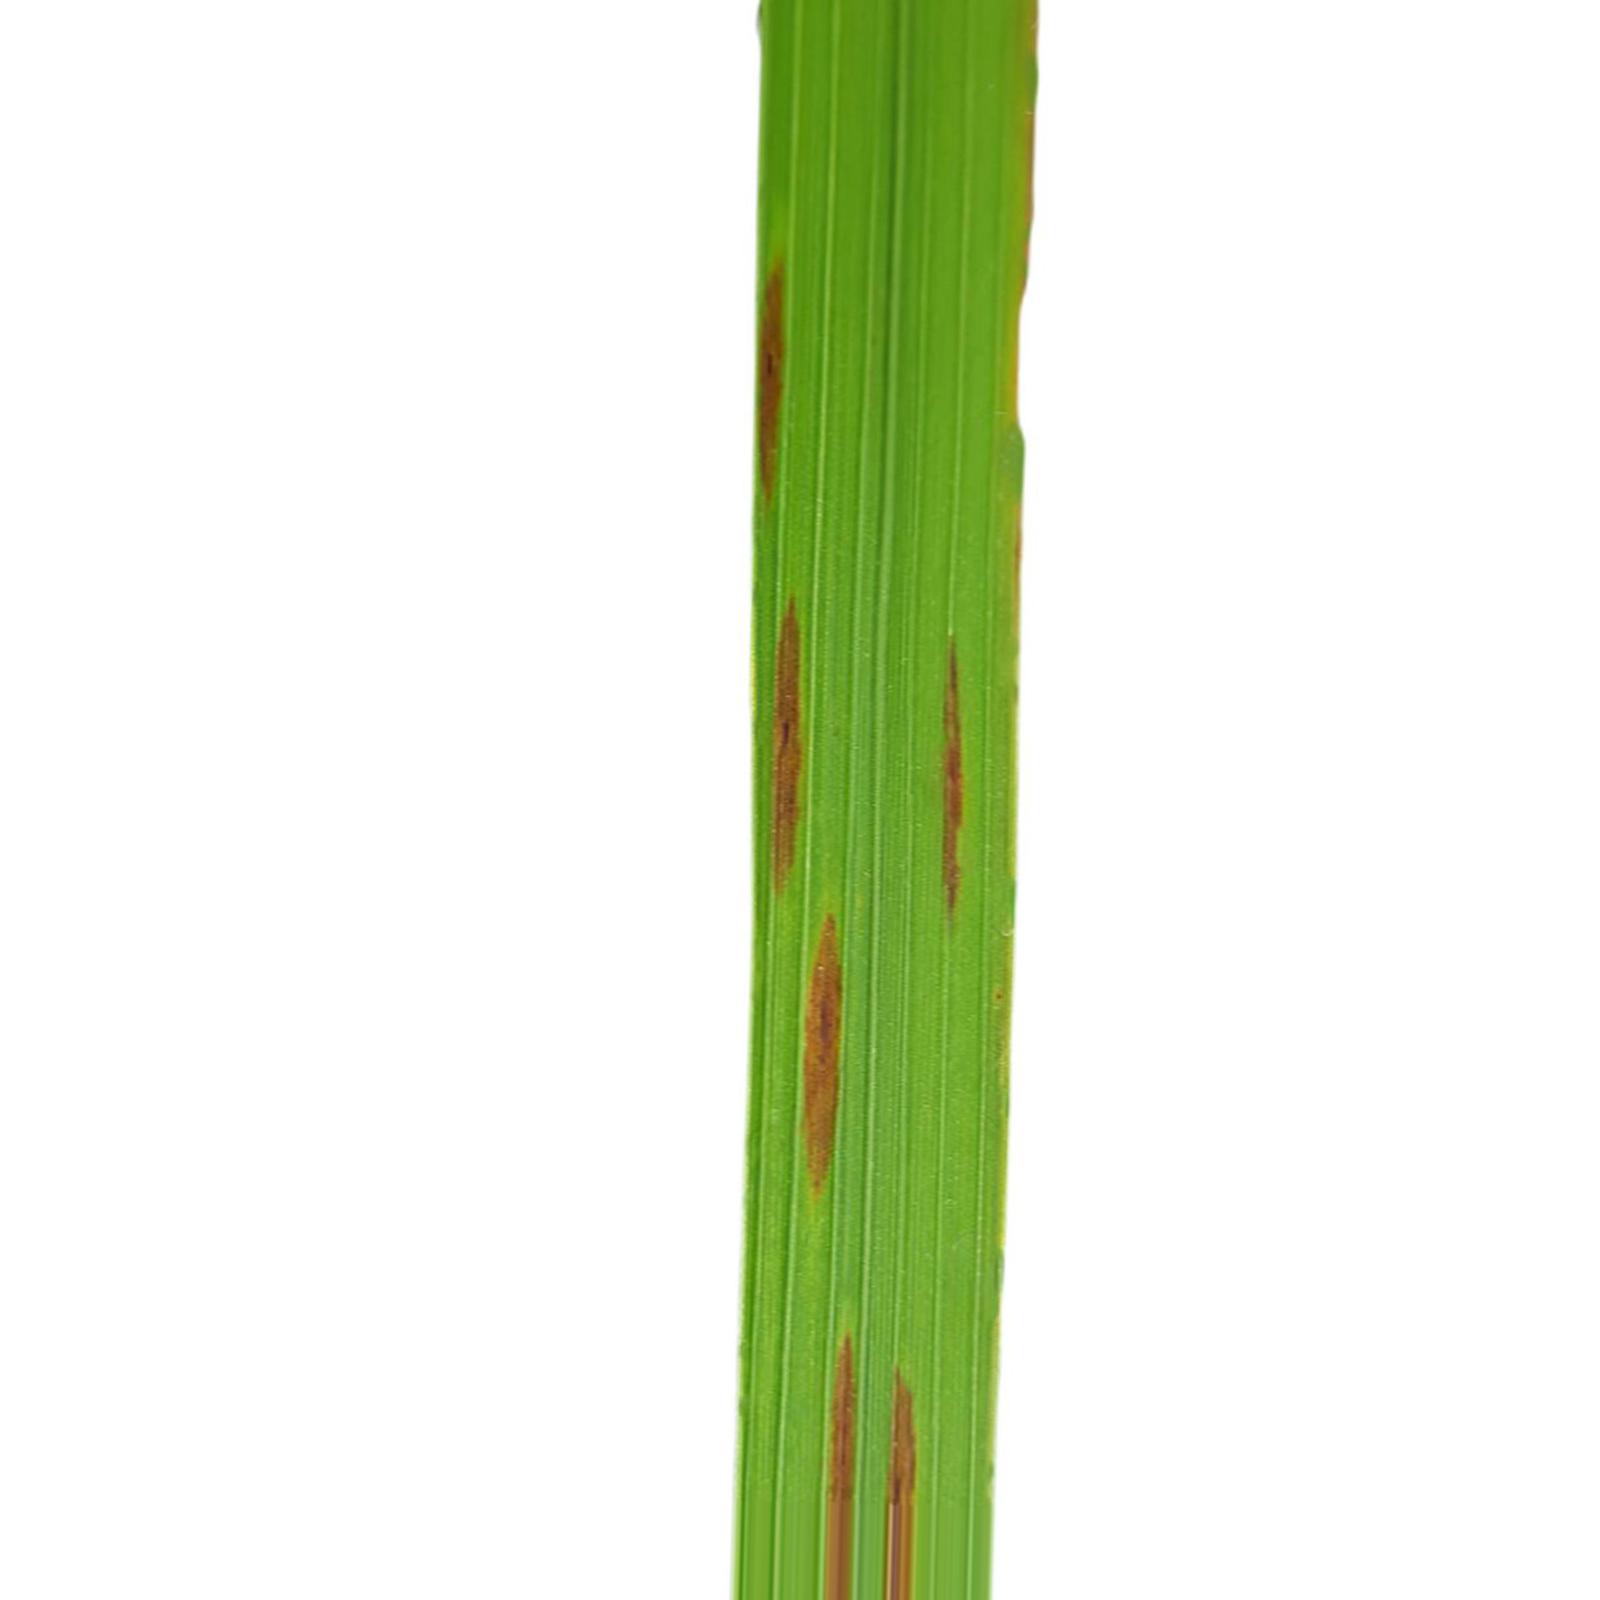
Nhãn: Bệnh Gạch Nâu ( Narrow Brown Spot )